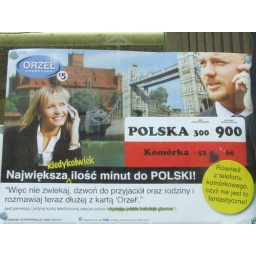
A sign in a shop window advertises cheap phone calls to Poland from the UK.